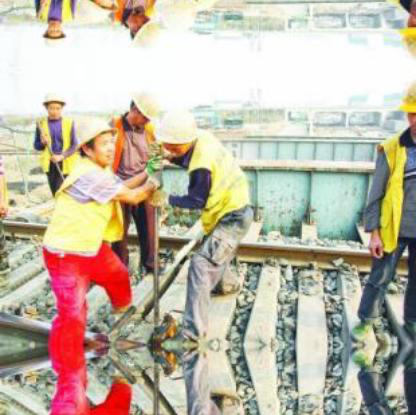
Objects in the image:
label: helmet
label: helmet
label: helmet
label: helmet
label: helmet
label: helmet
label: helmet
label: helmet